Melzer's reagent

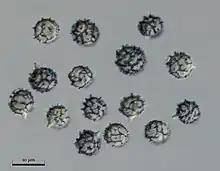
"Lactarius rubidus" spores stained with Melzer's reagent

Melzer's reagent (also known as Melzer's iodine reagent, Melzer's solution or informally as Melzer's) is a chemical reagent used by mycologists to assist with the identification of fungi, and by phytopathologists for fungi that are plant pathogens.